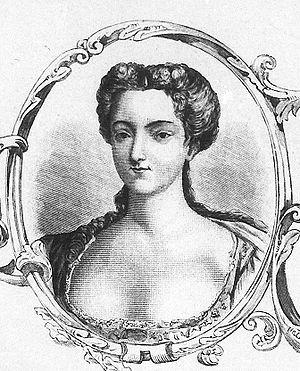
Jauch est le nom d'une famille allemande célèbre qui vient de Thuringe.